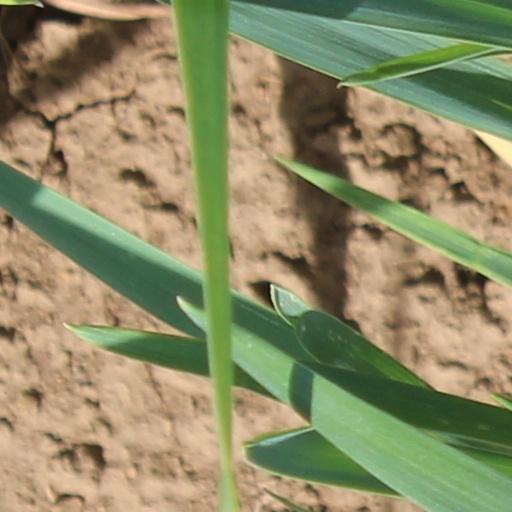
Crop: wheat